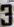
Number: 3